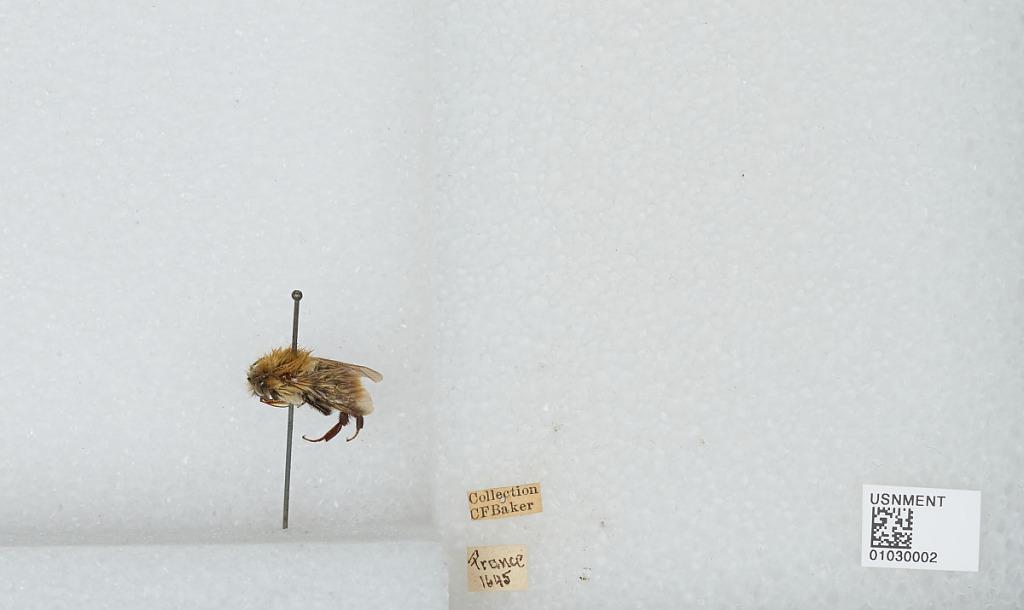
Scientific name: Bombus (Thoracobombus) pascuorum (Scopoli)
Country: France